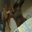
Label: rabbit